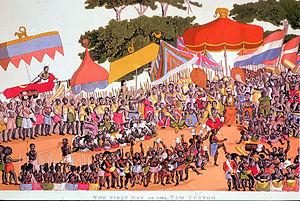
Les Ashantis sont une population d'Afrique de l'Ouest vivant au Ghana. Ils font partie du grand groupe des Akans et se subdivisent eux-mêmes en de nombreux sous-groupes.
25 janvier : les Britanniques se retirent officiellement de Saint-Louis, puis de Gorée le 5 février. Les Français reprennent possession du Sénégal. C’est la seule voie fluviale utilisée par les Européens pour progresser à l’intérieur des terres africaines. Les anciens comptoirs sont voués au commerce, et des plantations se développent à l’intérieur des terres. Le colonel Schmaltz est nommé gouverneur du Sénégal.